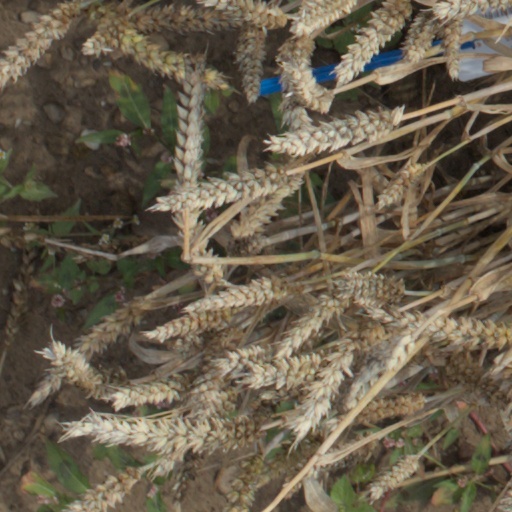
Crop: wheat